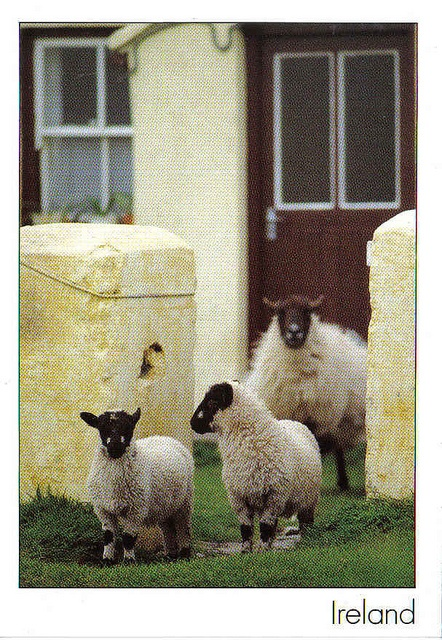
two young sheep walk out in front of older ewe
Three labs are standing near a grassy doorway.
A group of sheep in front of a house.
A family of sheep walking across a lush green field.
three white sheep with black heads and a house